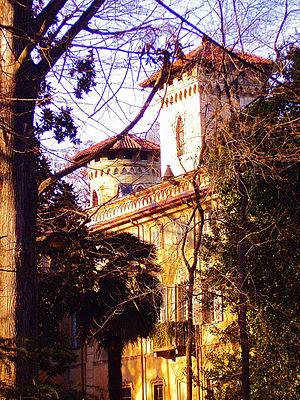
San Secondo di Pinerolo est une commune italienne de la ville métropolitaine de Turin dans la région Piémont en Italie.